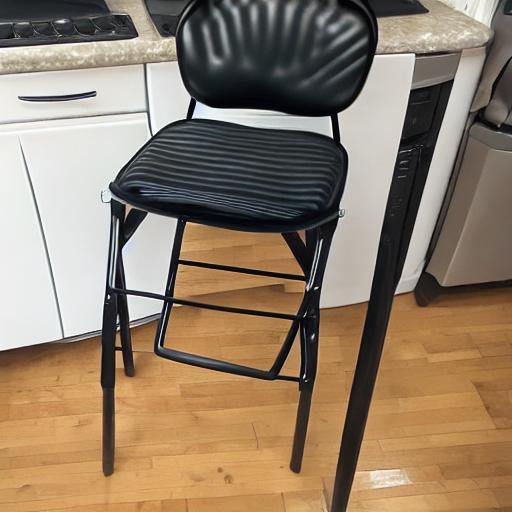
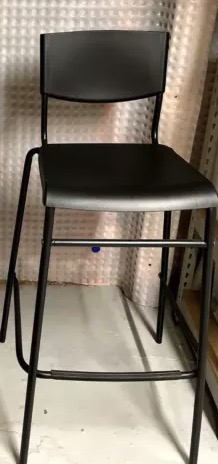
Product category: stool
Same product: no